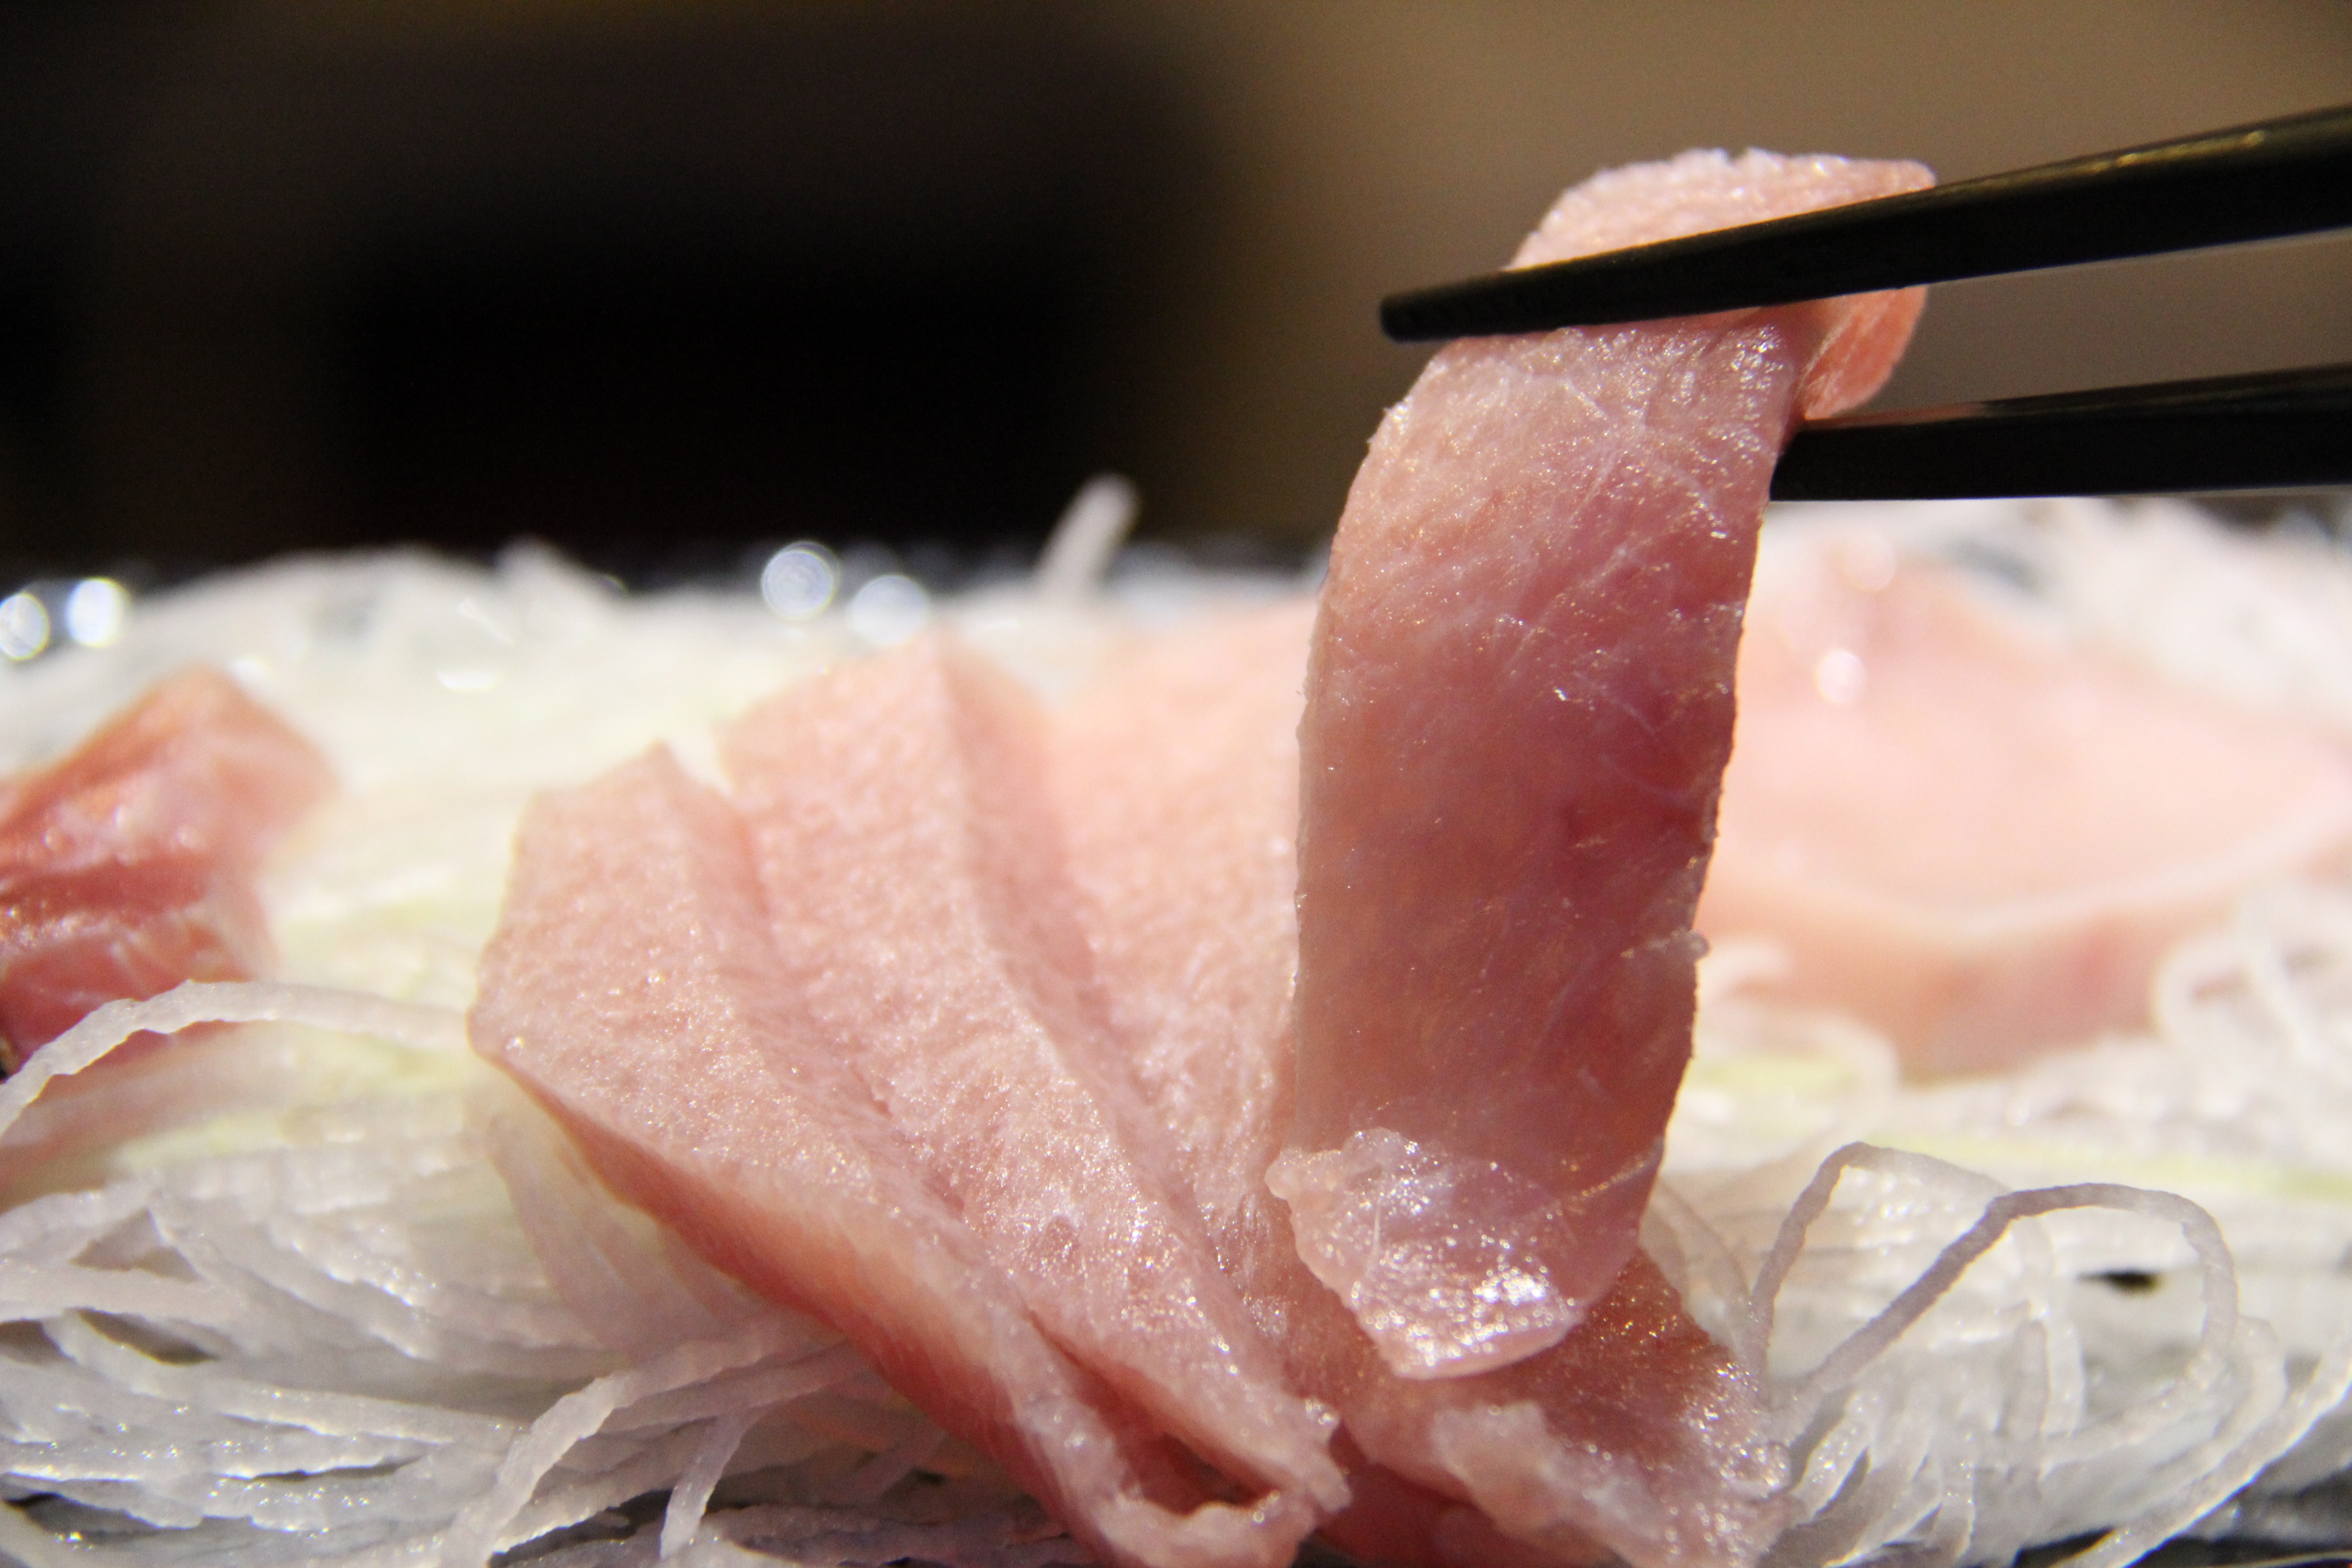
time, dish, food, fish, meat, cuisine, asian food, sushi, sashimi, tuna, tuna belly fat, tuna party, kobe beef